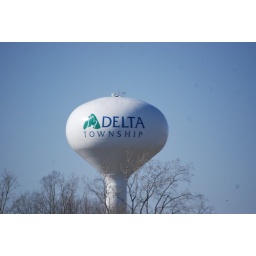
in March of 2009, I took a trip to michigan and decided to take as many water tower pictures as possible